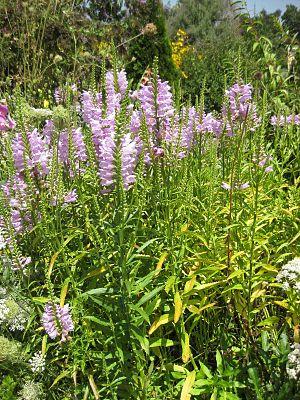
La physostégie de Virginie est une plante herbacée vivace appartenant à la famille des labiées et originaire d'Amérique du Nord. Elle se développe dans les milieux frais à humides, tels que les marais, les bords de rivière, fossés ou prairies humides.